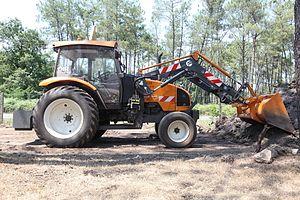
Renault Agriculture était la filiale de Renault spécialisée dans les équipements agricoles et cédée au groupe Claas, constructeur allemand, en 2003.